Grimsby

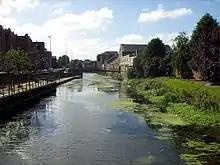
The River Freshney, which flooded in 2007

The Port of Grimsby has been in use since the medieval period. The first enclosed dock, later known as the Old Dock, was built in the 1790s by the Grimsby Haven Company. Major expansion came with the railways and construction of the Royal Dock, Grimsby in the 1840s. A Fish Dock was added in 1857, and the fish docks expanded over the next 80 years. The Old Dock was expanded to form Alexandra Dock in the 1880s. The Kasbah is a historic area between the Royal Dock and Fish Dock marked by a network of streets that remains home to many artisan fish-processing businesses.